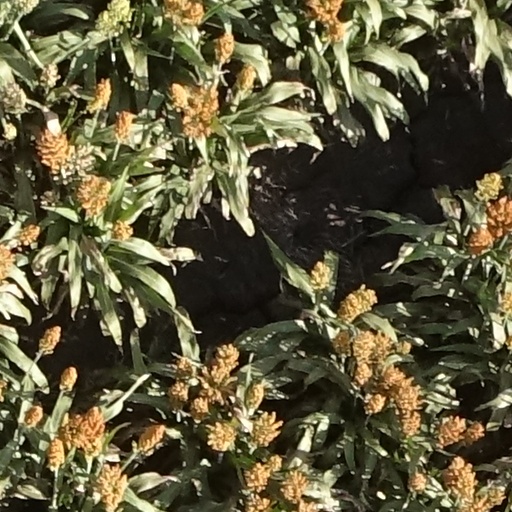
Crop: sorghum